Hinchingbrooke School

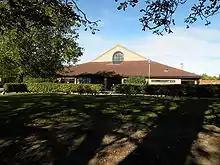
The Performing Arts Centre

The sixth form is located in the historic Hinchingbrooke House itself, with most classrooms and student areas within the Grade I listed building.